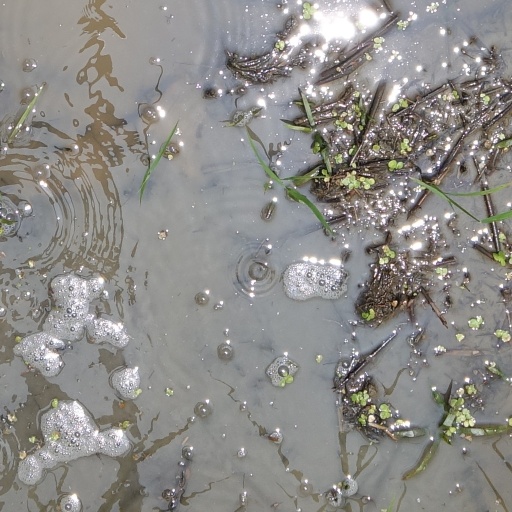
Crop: rice